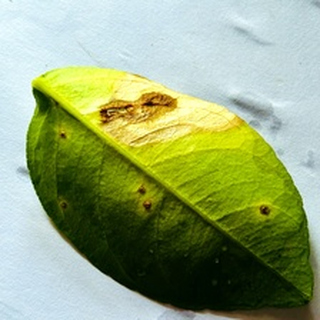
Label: lemon_citrus_canker